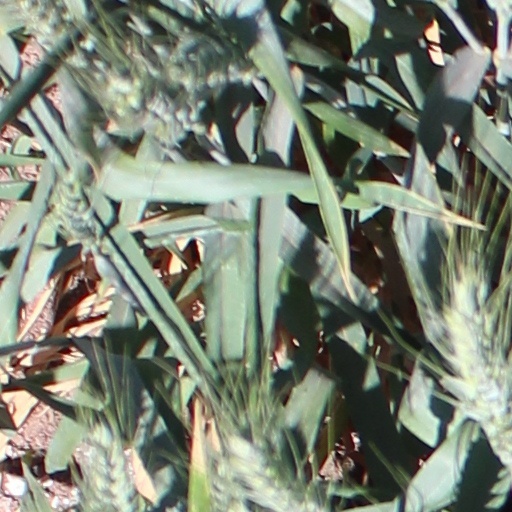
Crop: wheat